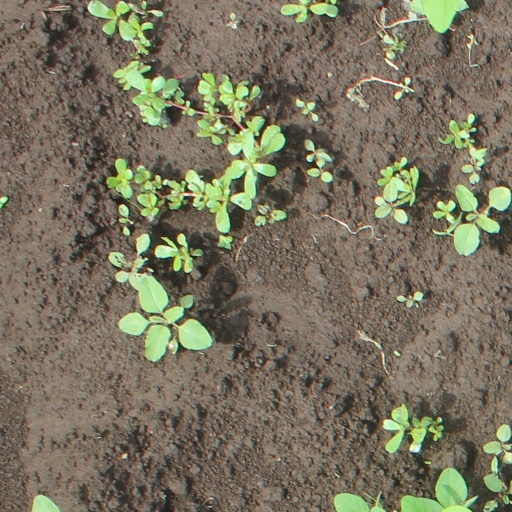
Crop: soybean